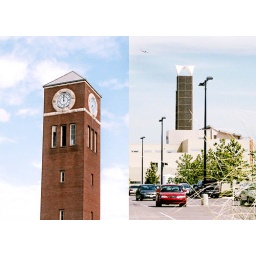
clocks and towers, planes and cars, some in the sky and some on the ground